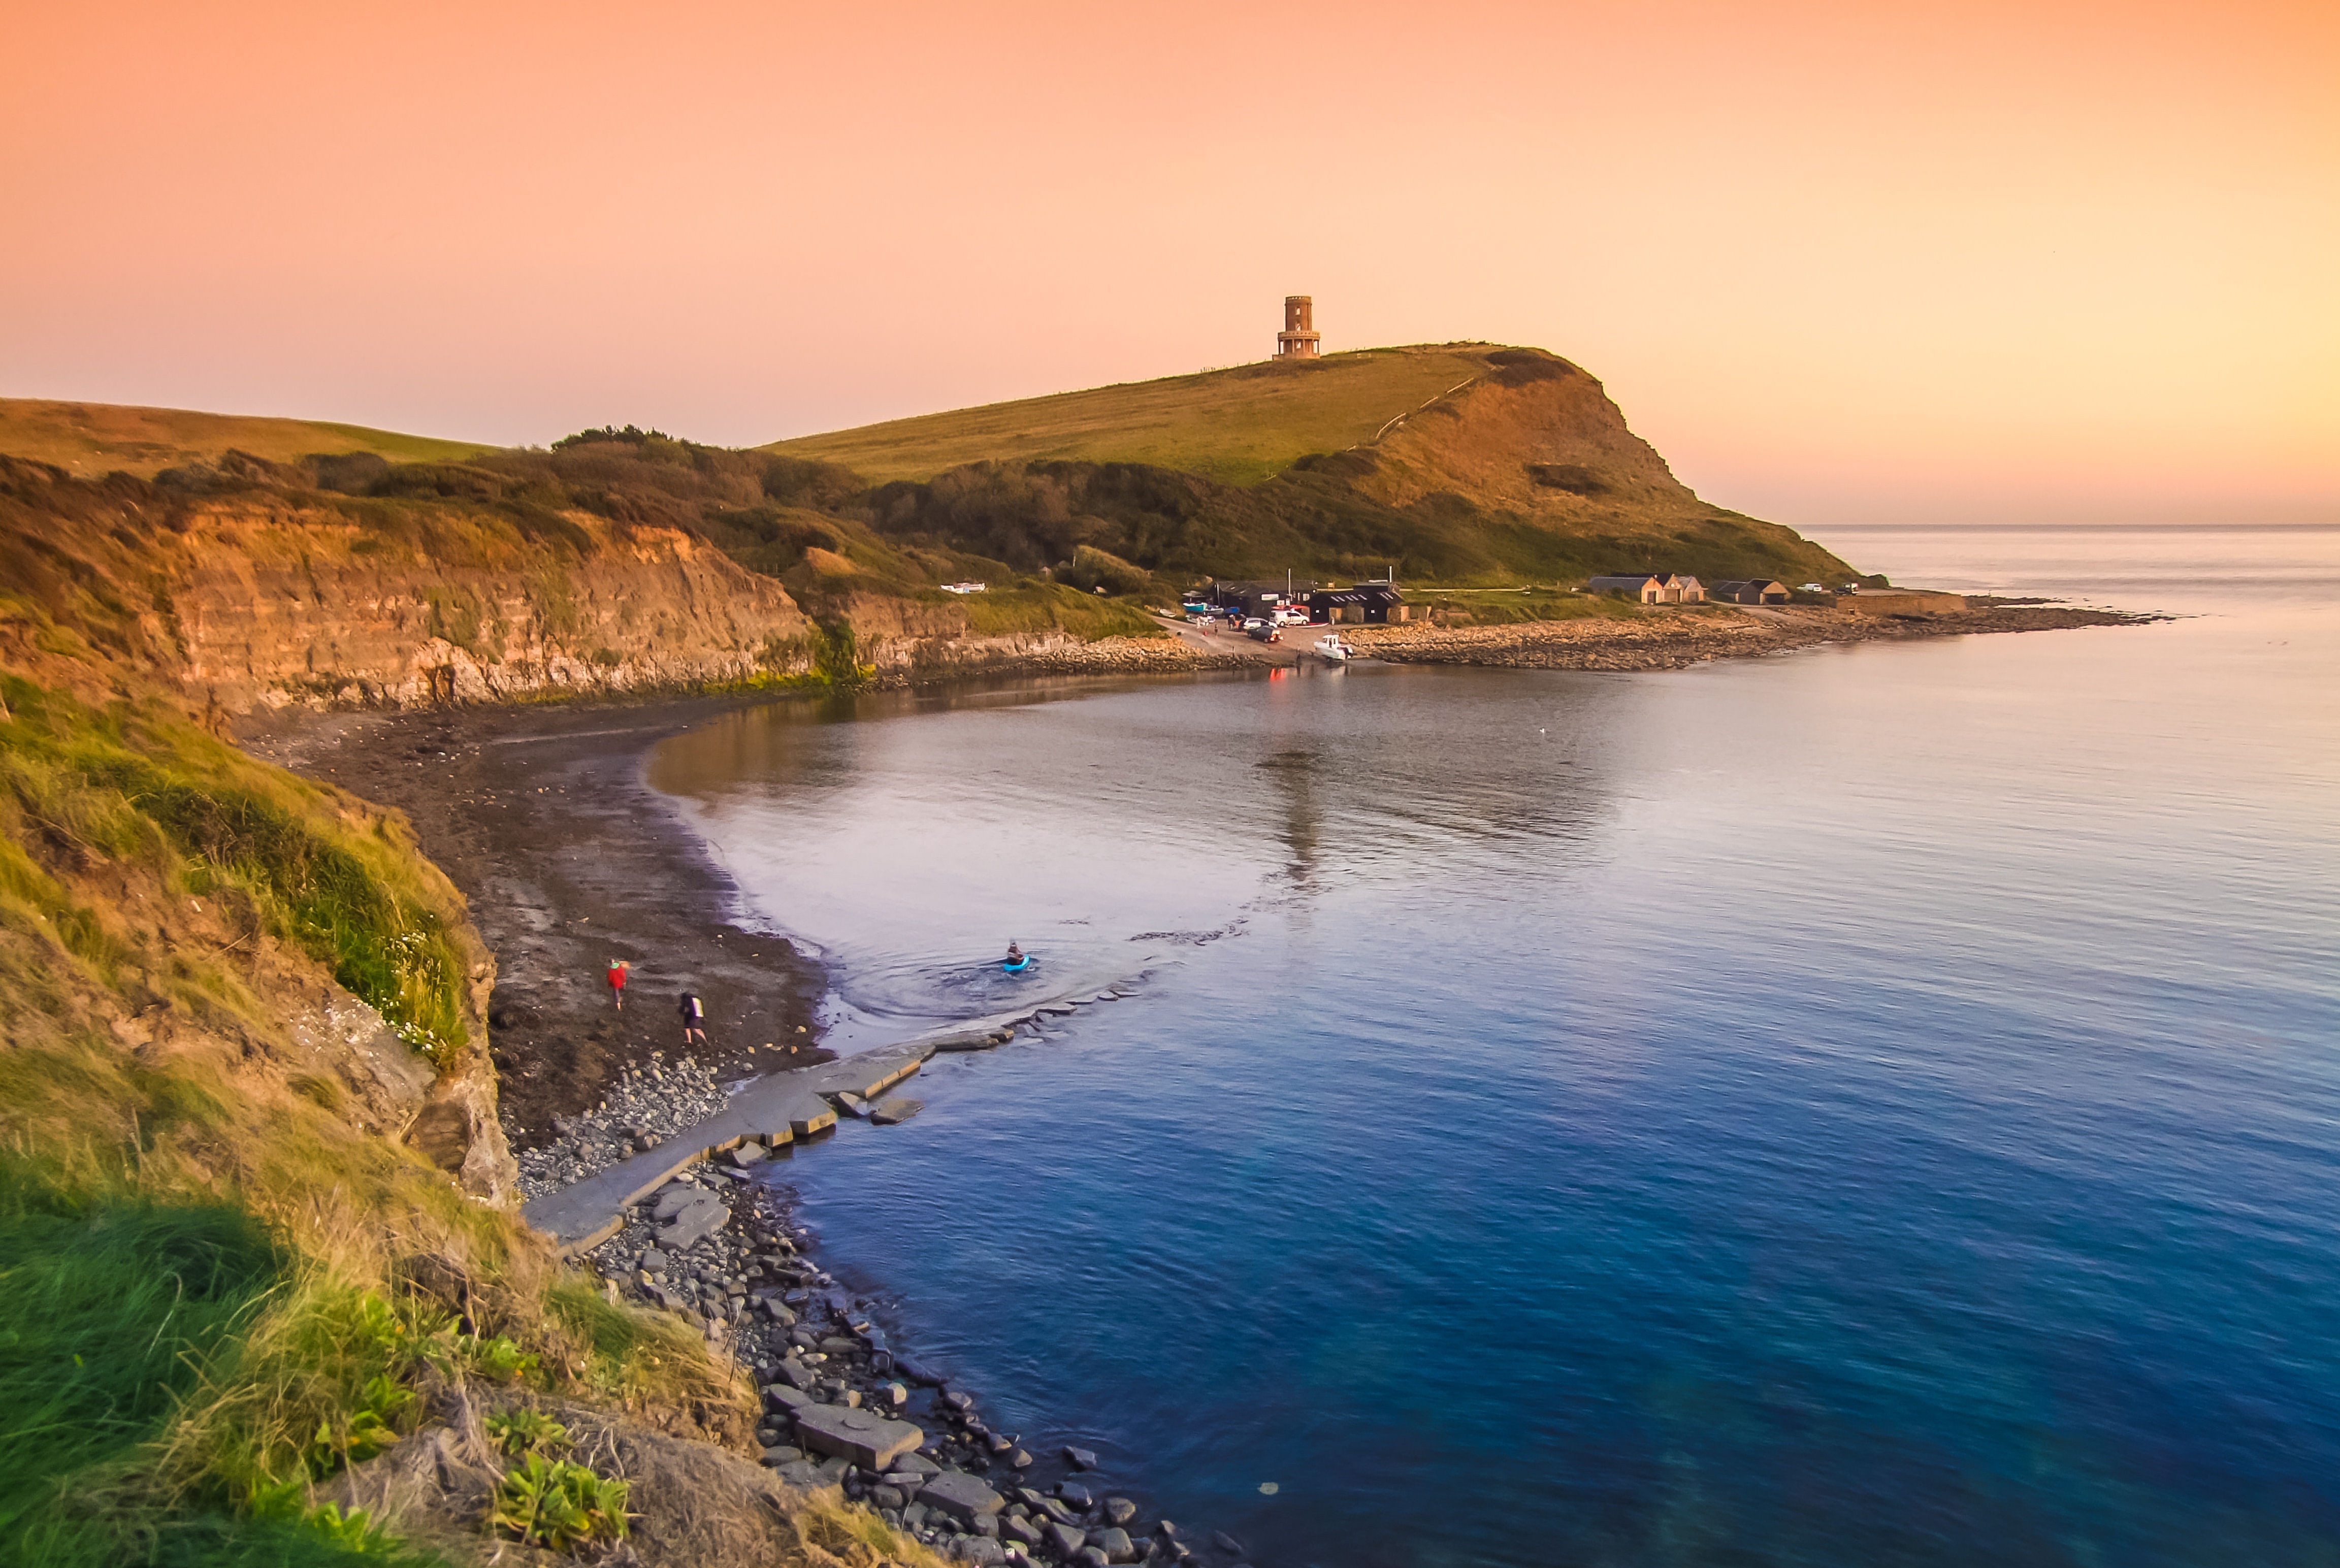
beach, landscape, sea, coast, water, ocean, sunset, morning, shore, cliff, dusk, cove, reflection, bay, reservoir, terrain, body of water, england, loch, cape, dorset, kimmeridge bay, of the sea